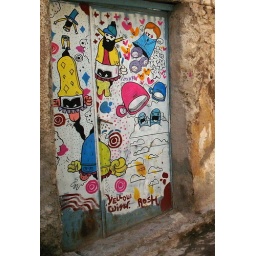
lots of graffiti art in athens. this one was on someones' front door of their house or apt. lots of political ones.